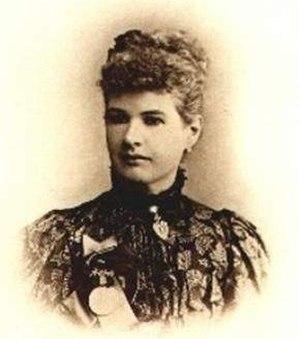
L'Hermetic Society fut une société initiatique fondée par Anna Kingsford le 9 mai 1884 afin de développer une spiritualité nouvelle par l'étude principalement du christianisme ésotérique.